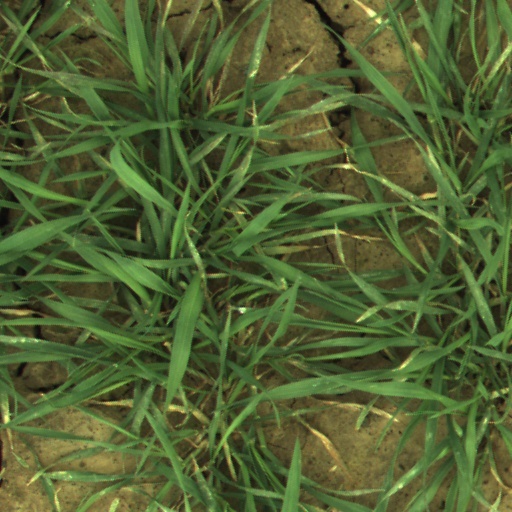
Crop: wheat